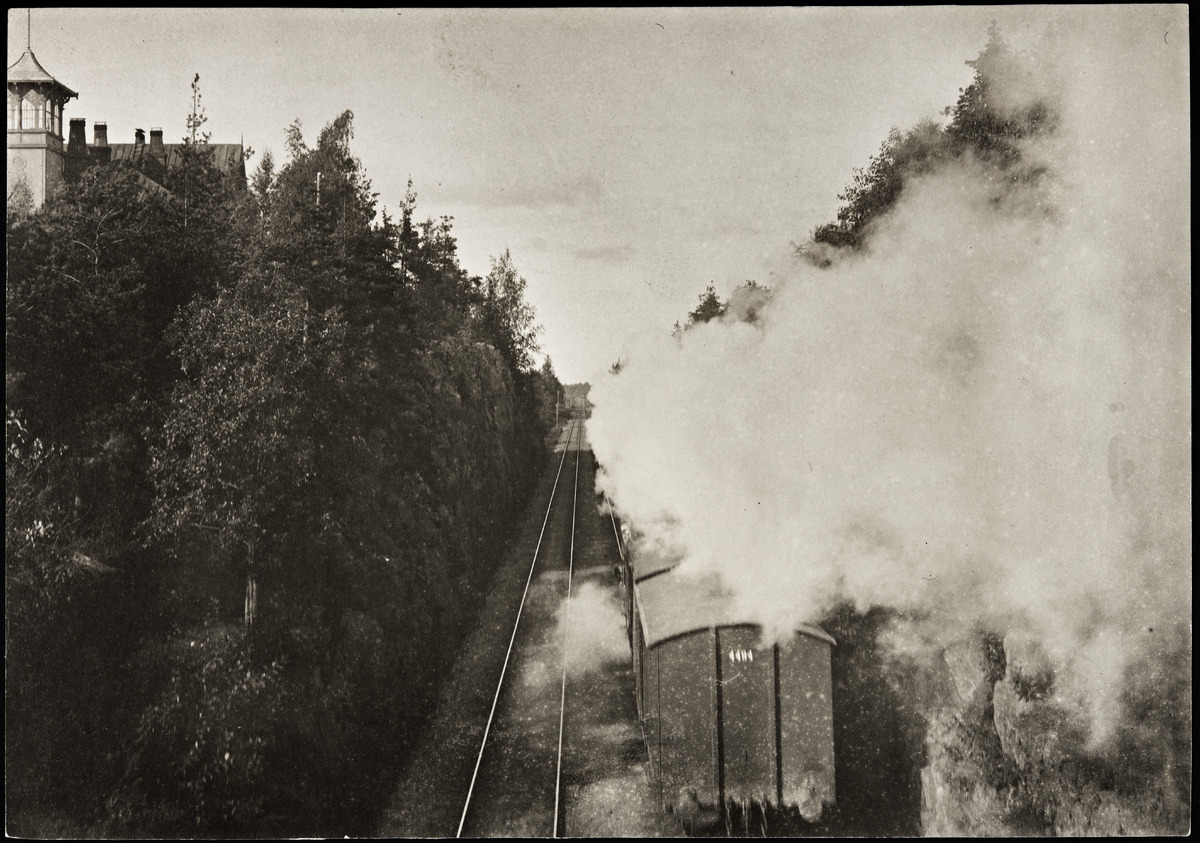
Savua tupruttava juna Eläintarhan kohdalla, kuvan vasemmassa reunassa Eläintarhan huvila n:o 9
sisällön kuvaus: Savua tupruttava juna Eläintarhan kohdalla, kuvan vasemmassa reunassa Eläintarhan huvila n:o 9. mustavalkoinen
Ajankohta: kuvausaika 1800 -luku loppu
Paikka: Suomi, Uusimaa, Helsinki, Alppiharju Helsinki, Eläintarha
Aiheet: rautatiet, junat, junanvaunut, liikenne, liikenneväylät, kalliot, huvilat